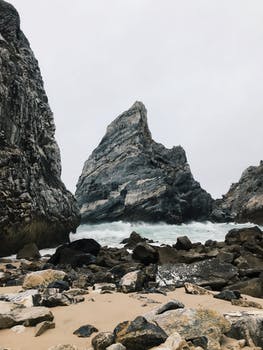
Label: No Watermark